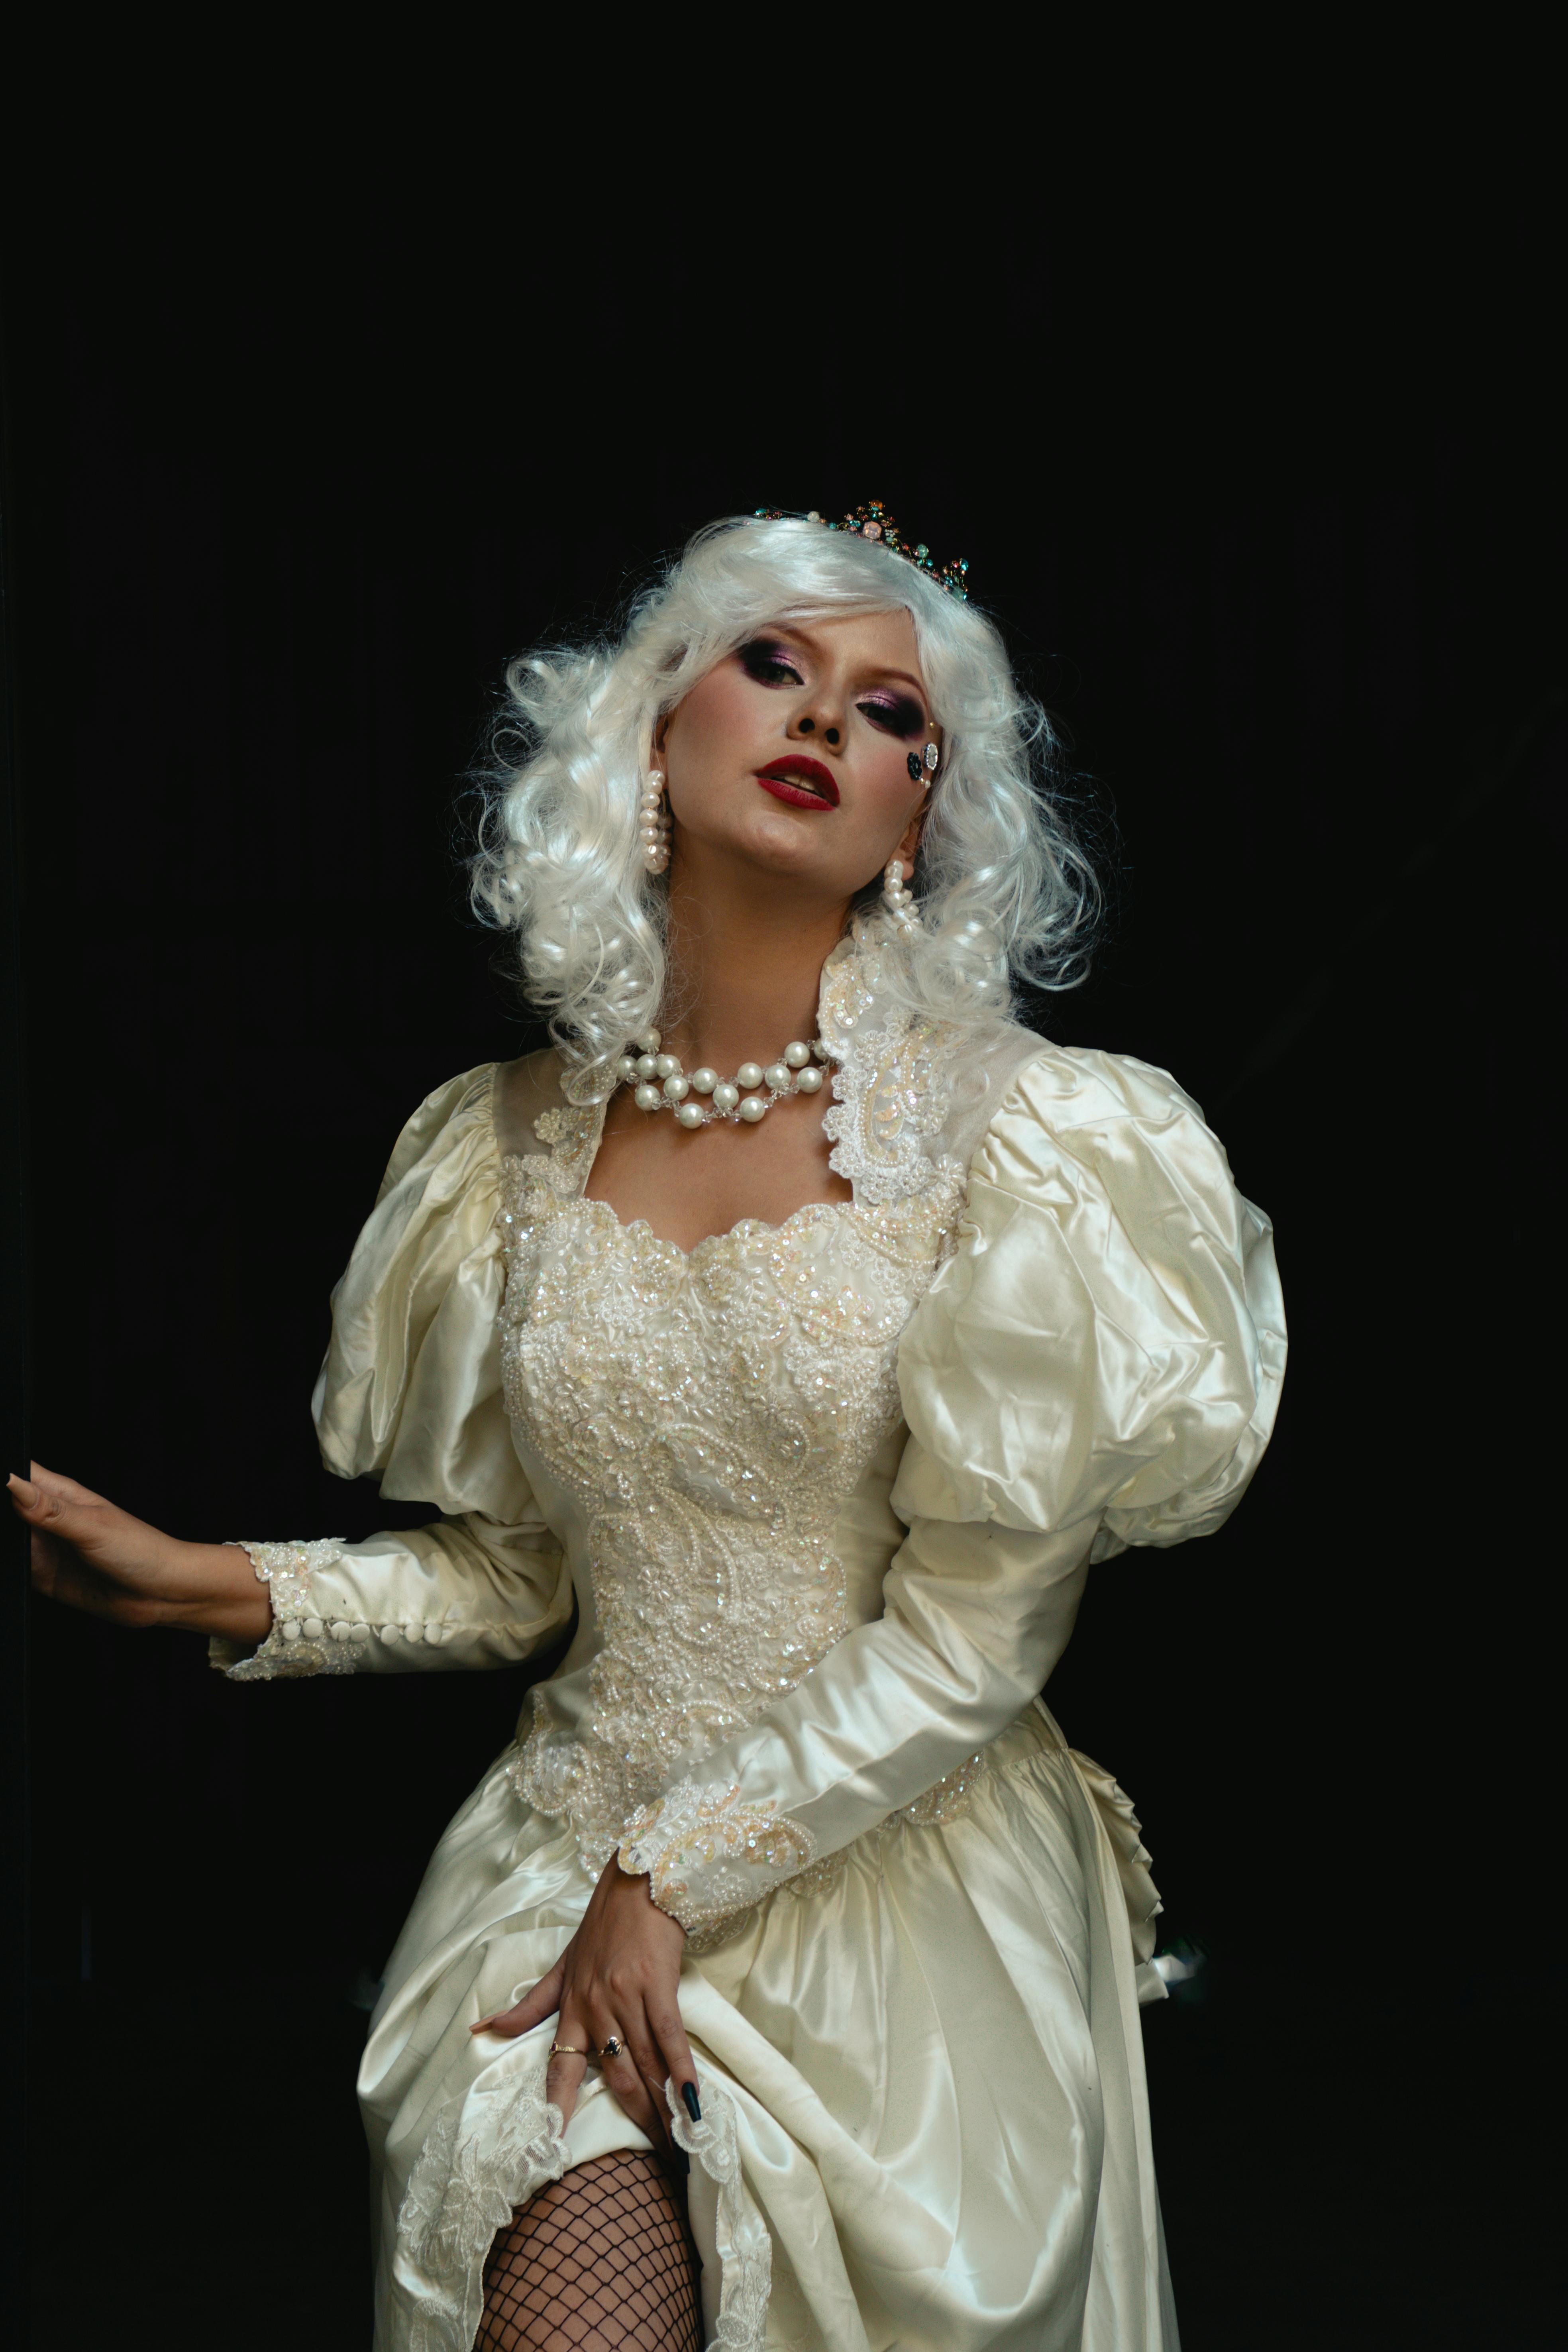
woman, hair, face, dress, entertainment, performing arts, fashion design, fashion model, embellishment, jewellery, day dress, makeover, formal wear, event, costume design, necklace, gown, haute couture, performance art, thigh, waist, fashion accessory, fur, public event, costume, cocktail dress, performance, wig, acting, singer, flooring, dancer, stage, fun, headpiece, music artist, photo shoot, model